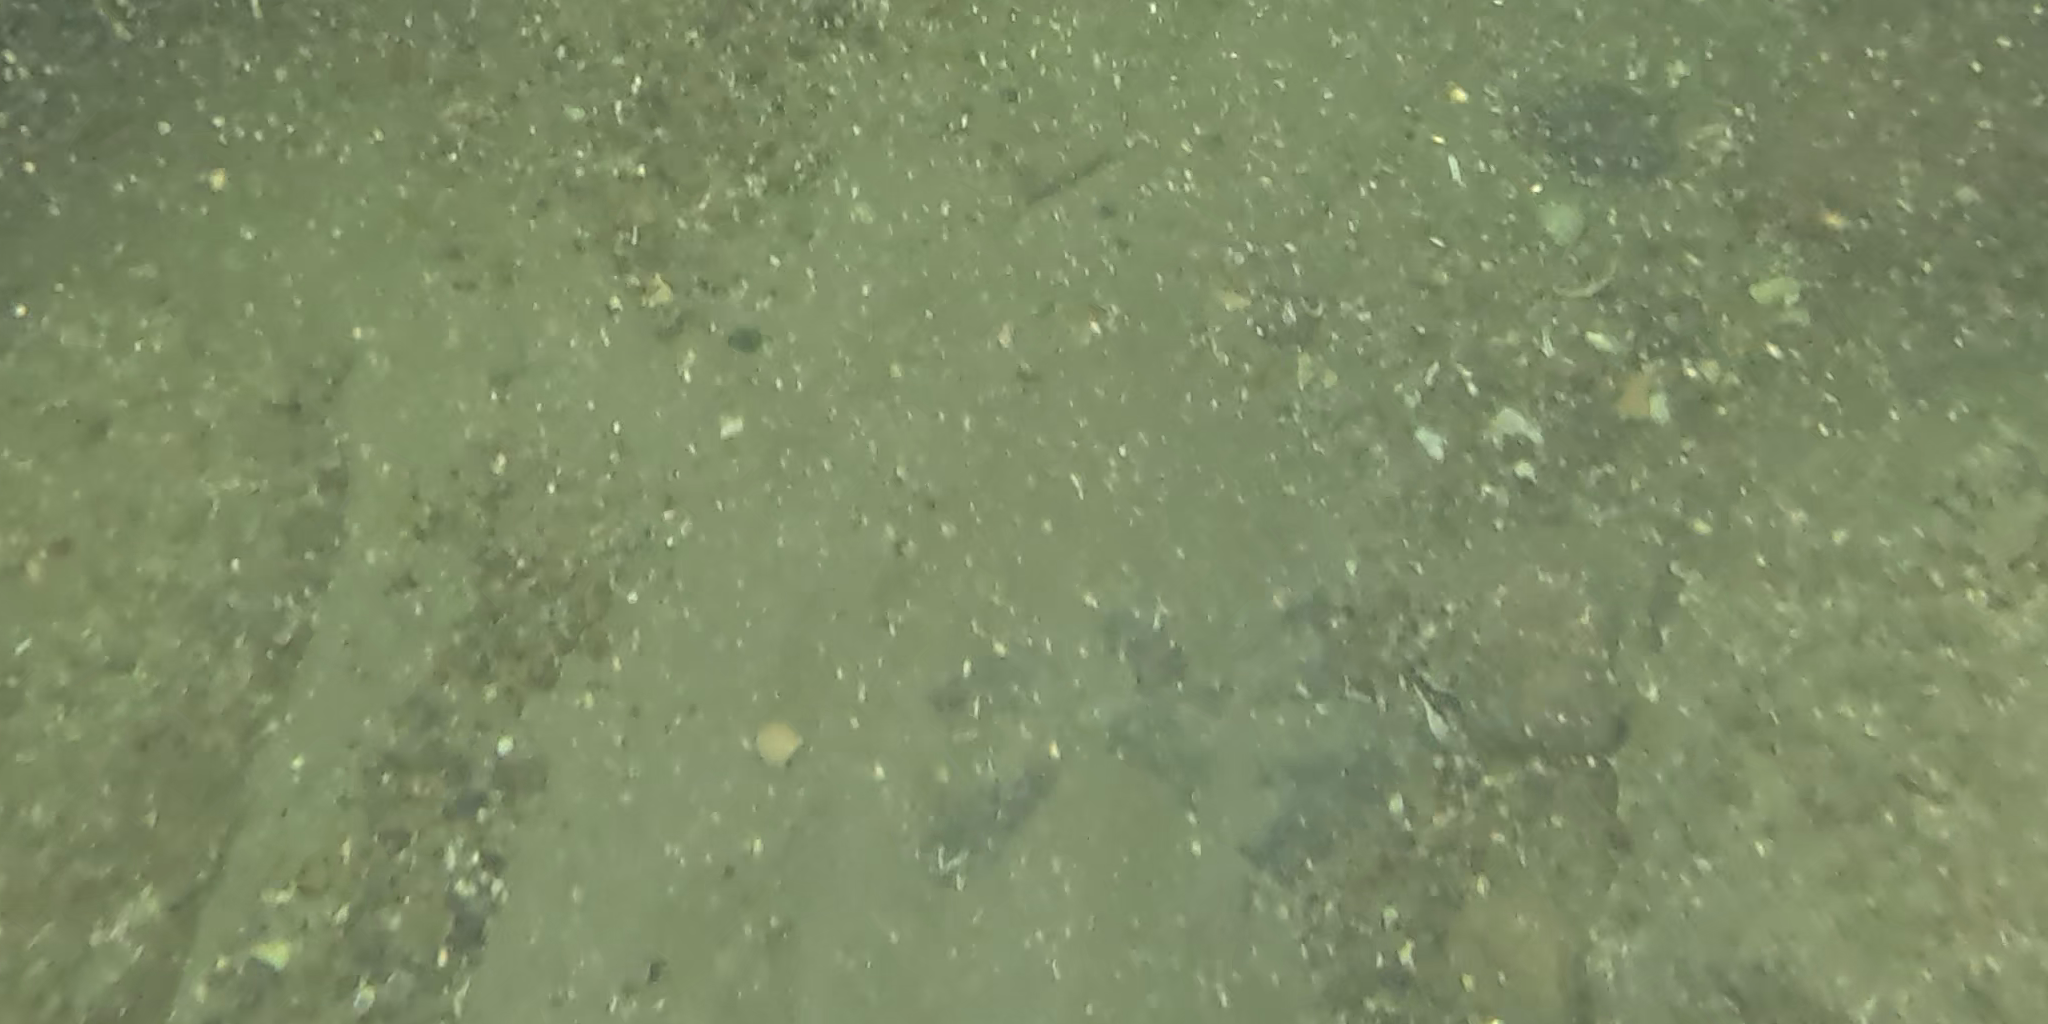
Seabed habitat: stone